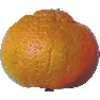
Label: Mandarine 1